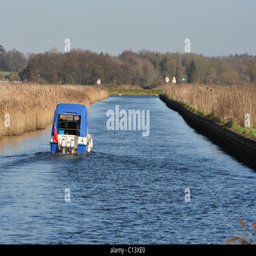
person connects a city on the navigation